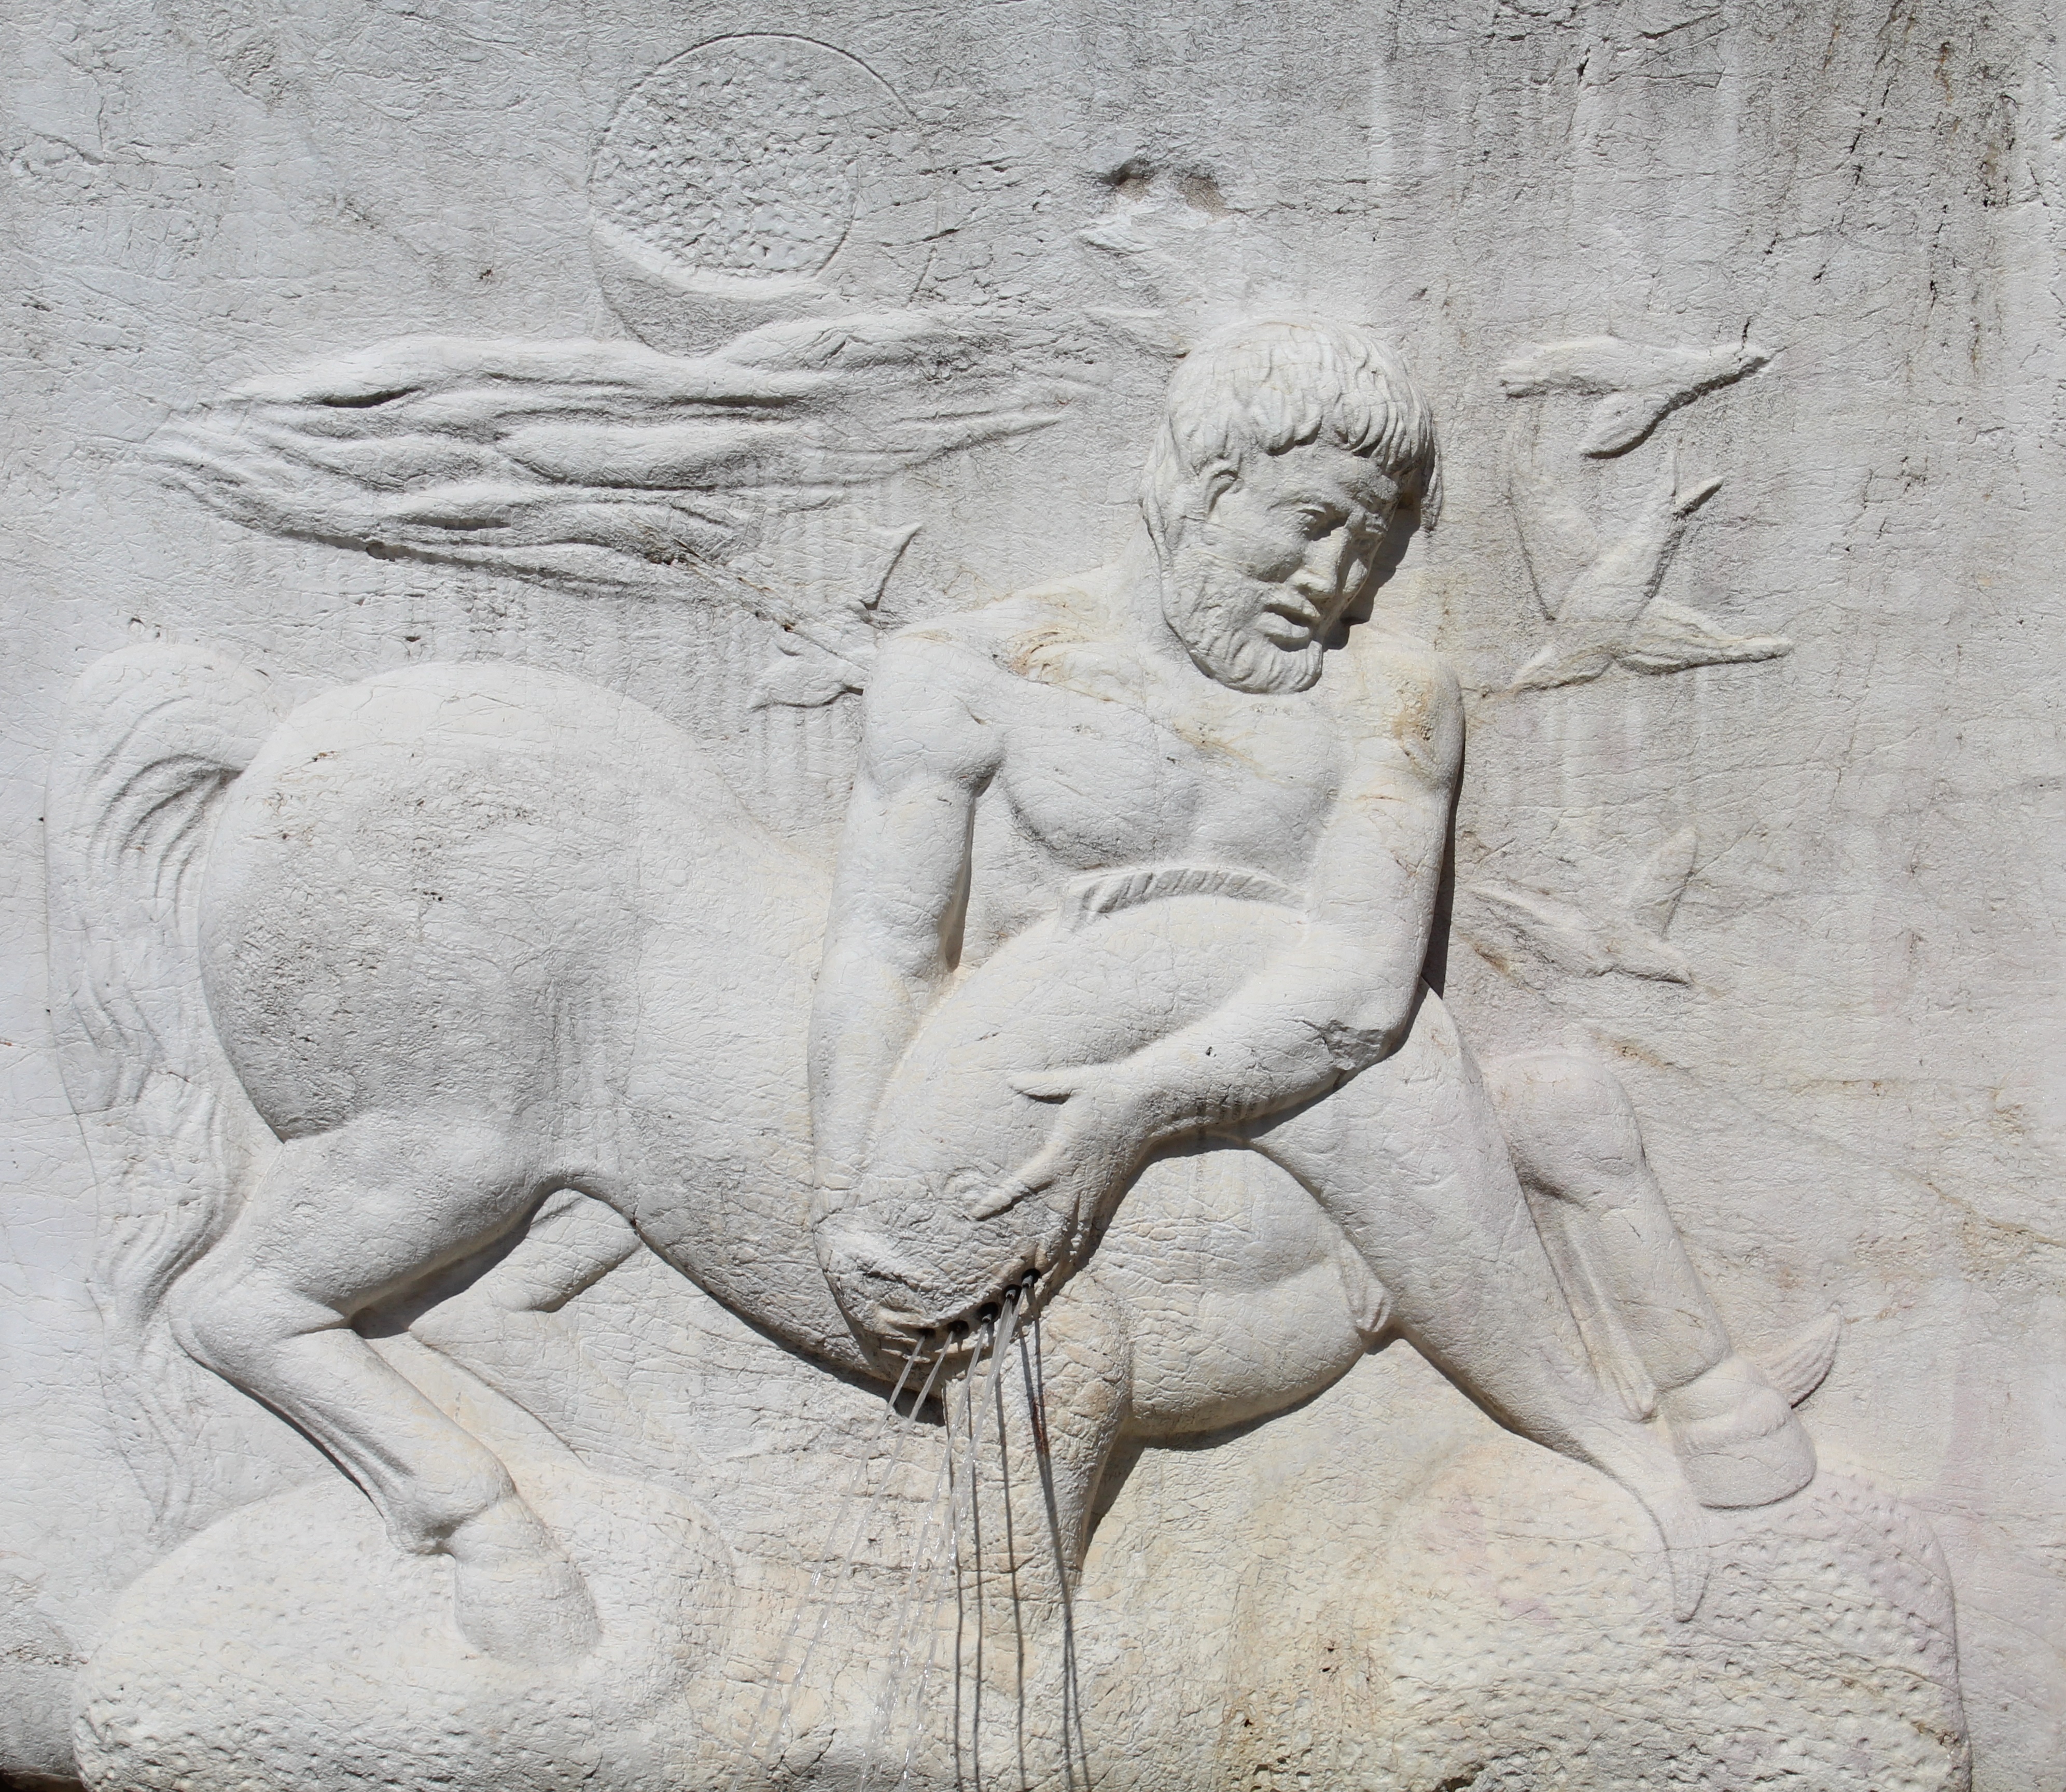
monument, statue, italy, artwork, painting, sculpture, art, sketch, drawing, temple, marble, carving, relief, triton, mythology, modern art, stone carving, centaur, ancient history, figure drawing